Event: Nepal Earthquake
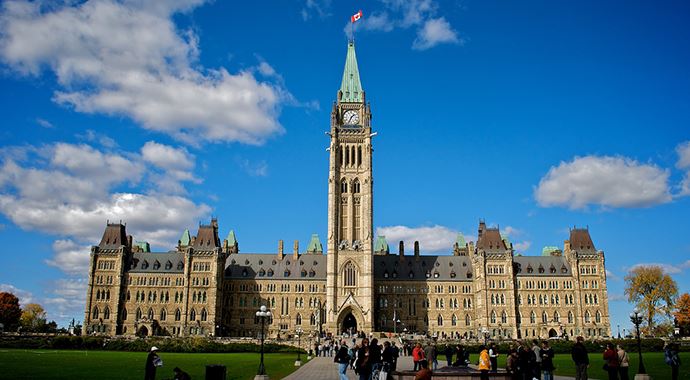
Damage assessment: no_damage